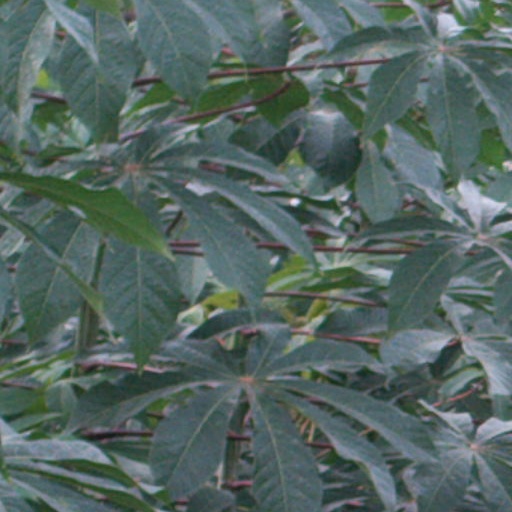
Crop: cassava